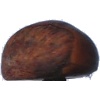
Label: chestnut